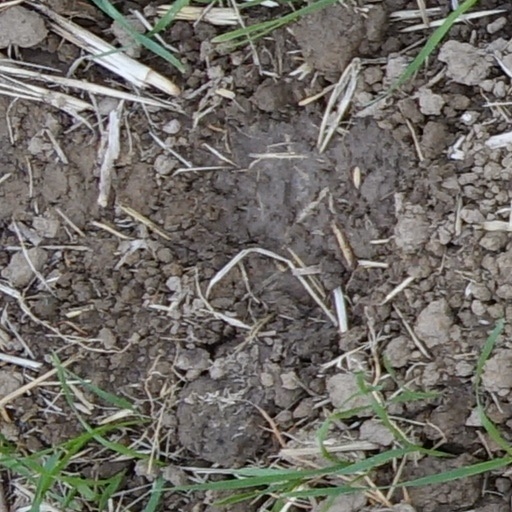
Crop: wheat